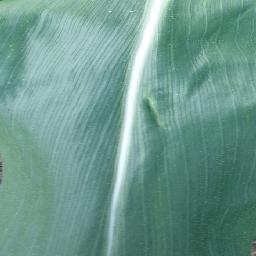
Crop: corn
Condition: (maize)_healthy